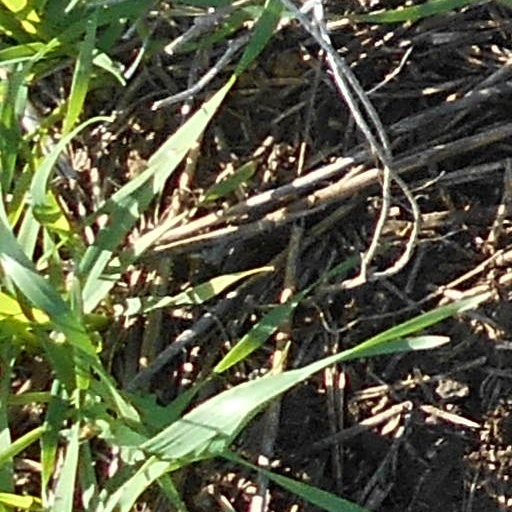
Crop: wheat